Jagdgeschwader 52

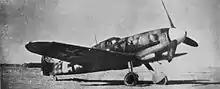
Messerschmitt Bf 109G4

In mid-July 1942, the "Gruppen" commenced re-equipment with the new Bf 109 G "Gustav", and the wing continued covering the armoured spearhead offensive deep into the Caucasus. I. "Gruppe" by this time had become a highly mobile 'fire brigade' formation, sent at short notice to areas where fighter cover was quickly and urgently required. Shuttling between areas ranging from the Kerch Peninsula on the Black Sea to the Moscow Front, I./JG 52 was in constant action.